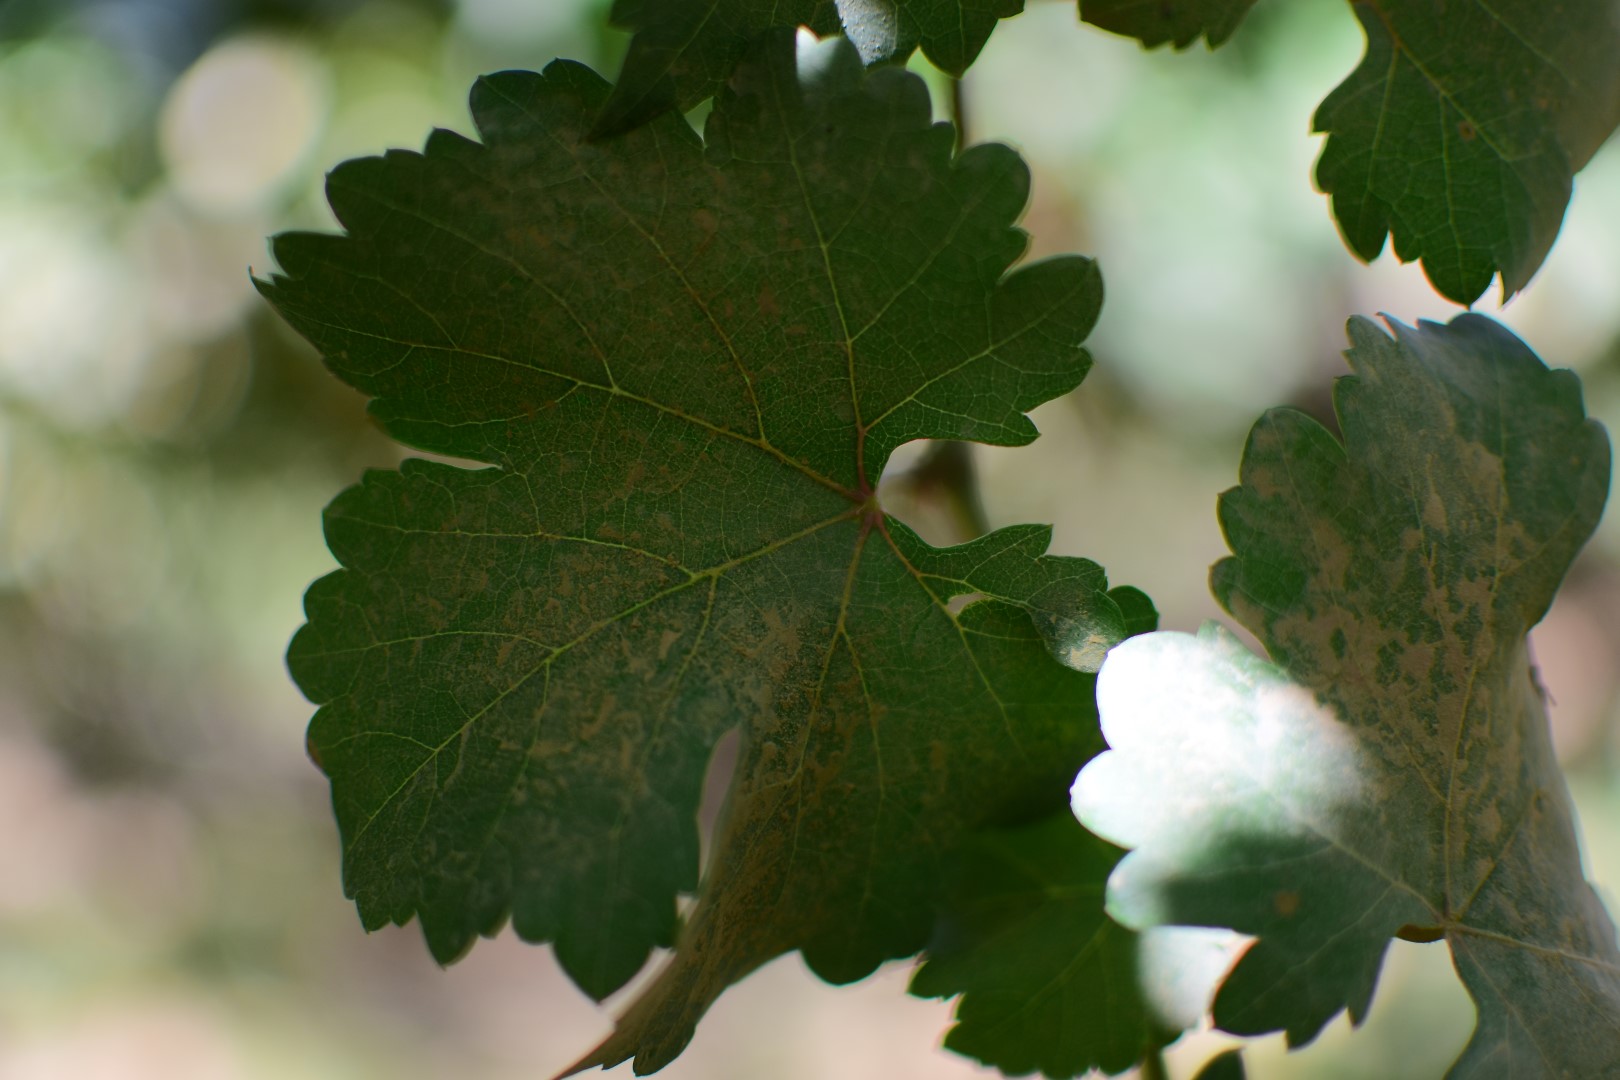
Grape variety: Shdah